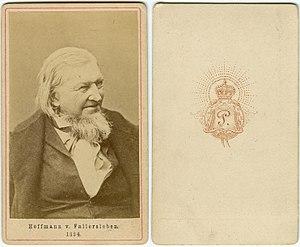
August Heinrich Hoffmann, connu sous le nom de Hoffmann von Fallersleben, est un professeur et écrivain allemand, né le 2 avril 1798 à Fallersleben et décédé le 19 janvier 1874 à Corvey, en province de Westphalie.